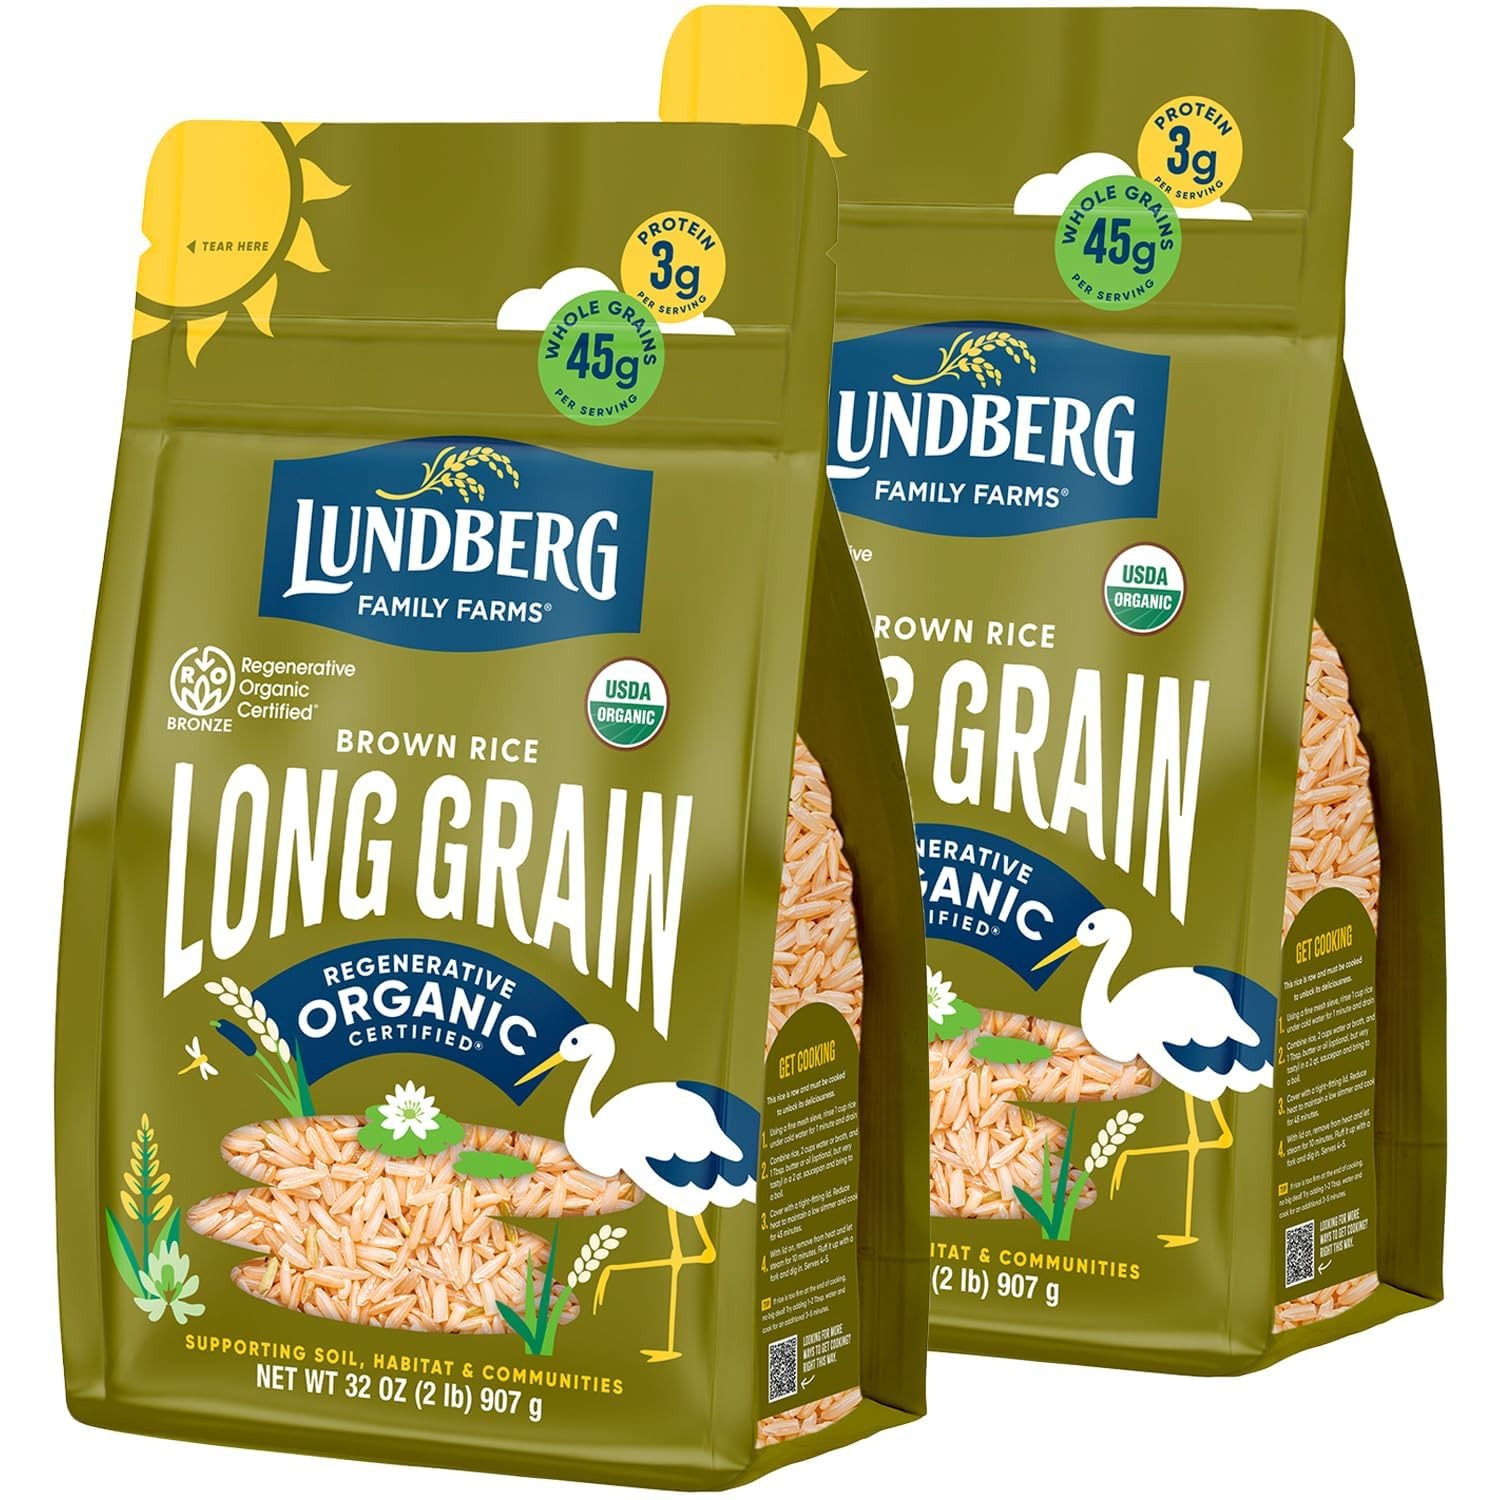
Item Name: Lundberg Brown Rice, Regenerative Organic Certified, 2-Pack – Non-Sticky, Aromatic Long Grain Rice, Responsibly Grown in California, 32 Oz Ea
Bullet Point 1: EXCEPTIONAL BROWN RICE FROM CALIFORNIA: This Regenerative Organic Certified long-grain brown rice is proudly grown by family-owned Lundberg Family Farms, rice nerds since 1937.
Bullet Point 2: WHAT IS REGENERATIVE RICE? If you ask us, it starts with organic. Regenerative Organic Certified builds on USDA Organic with high standards for soil health, animal welfare, and social fairness. On our farms, we even save baby ducks. Yep, baby ducks!
Bullet Point 3: HEALTHY MEALS START WITH LUNDBERG RICE: Our firm, slightly nutty long-grain brown rice retains its shape when cooked, resulting in non-sticky rice that fluffs easily with a fork. It’s a versatile ingredient, perfect for all your pilaf, stir-fry, and burrito recipes.
Bullet Point 4: ORGANIC RICE, PERFECTED: With so many ways to enjoy our organic, vegan, non-GMO verified, and Certified Gluten-Free brown rice, make a place for our 2-pound resealable bags in your pantry staples.
Bullet Point 5: LUNDBERG RICE IS INTENTIONALLY CRAFTED: Lundberg Family Farms is dedicated to responsible land stewardship and producing delicious rice that nourishes people and the planet.
Product Description: At Lundberg Family Farms we are committed to responsible farmingpractices that help people and the planet thrive. Our organic rice varietiesare grown without herbicides or genetically modified organisms (GMOs).We believe in delivering products that are not only delicious but alsoresponsibly grown.<br><br>Our organic long-grain brown rice is known for its subtle nutty flavor anddelightful texture that remains separate and fluffy when cooked. Thismakes it an ideal choice for a wide range of culinary creations, from heartypilafs and stir-fries to delectable rice salads and comforting side dishes.<br> <br>As a family-owned business, we take pride in providing rice that surpassesyour expectations. We carefully monitor every step of the process, fromthe cultivation and harvest to the milling and packaging, ensuring that youreceive a product of exceptional quality and taste.
Value: 64.0
Unit: Ounce

Price: 25.85